The Minimalists

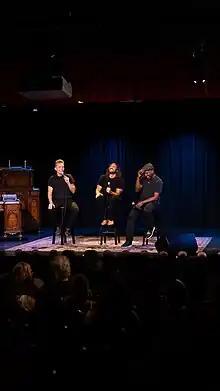
Millburn (left), Nicodemus (center), and Coleman speaking in 2022

The Minimalists are American authors, podcasters, filmmakers, and public speakers Joshua Fields Millburn and Ryan Nicodemus, who promote a minimalist lifestyle. They are known for the Netflix documentaries "Minimalism" (2016) and the Emmy-nominated "" (2021); the "New York Times" bestselling book "Love People, Use Things" (2021); "The Minimalists Podcast"; and their minimalism blog. Educator T.K. Coleman joined The Minimalists as podcast co-host in August 2022.